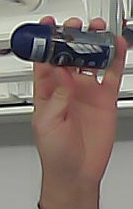
Product: nivea_rollon